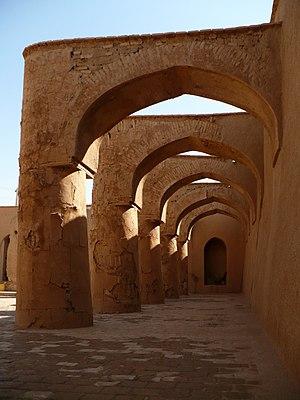
Le temple, ou la mosquée, Tarikhaneh est un ancien temple zoroastrien devenu mosquée au IXᵉ siècle, situé à Damghan, dans le nord de l'Iran. C'est la mosquée la plus ancienne subsistante du territoire iranien.